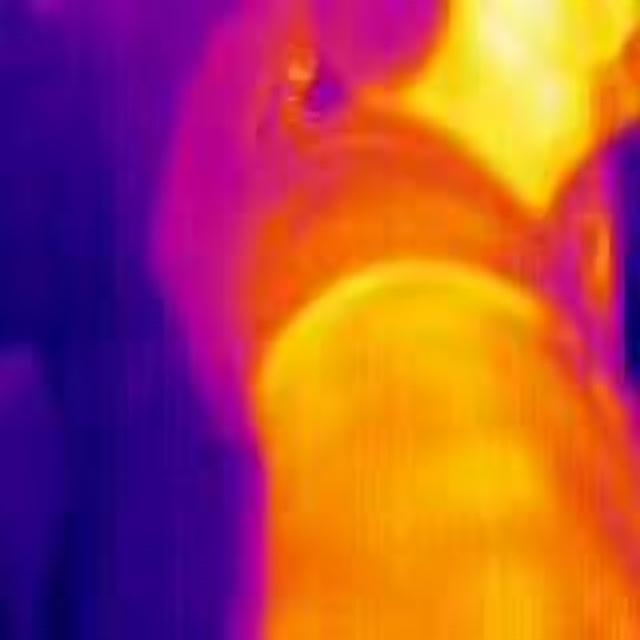
Detected objects:
label: person